Kateryna Volodko

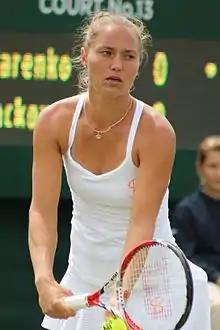
Bondarenko about to serve at the 2015 Wimbledon Championships

Bondarenko began season by playing qualifying at the Australian Open but lost in the second round to 22nd seed Laura Siegemund, in straight sets.